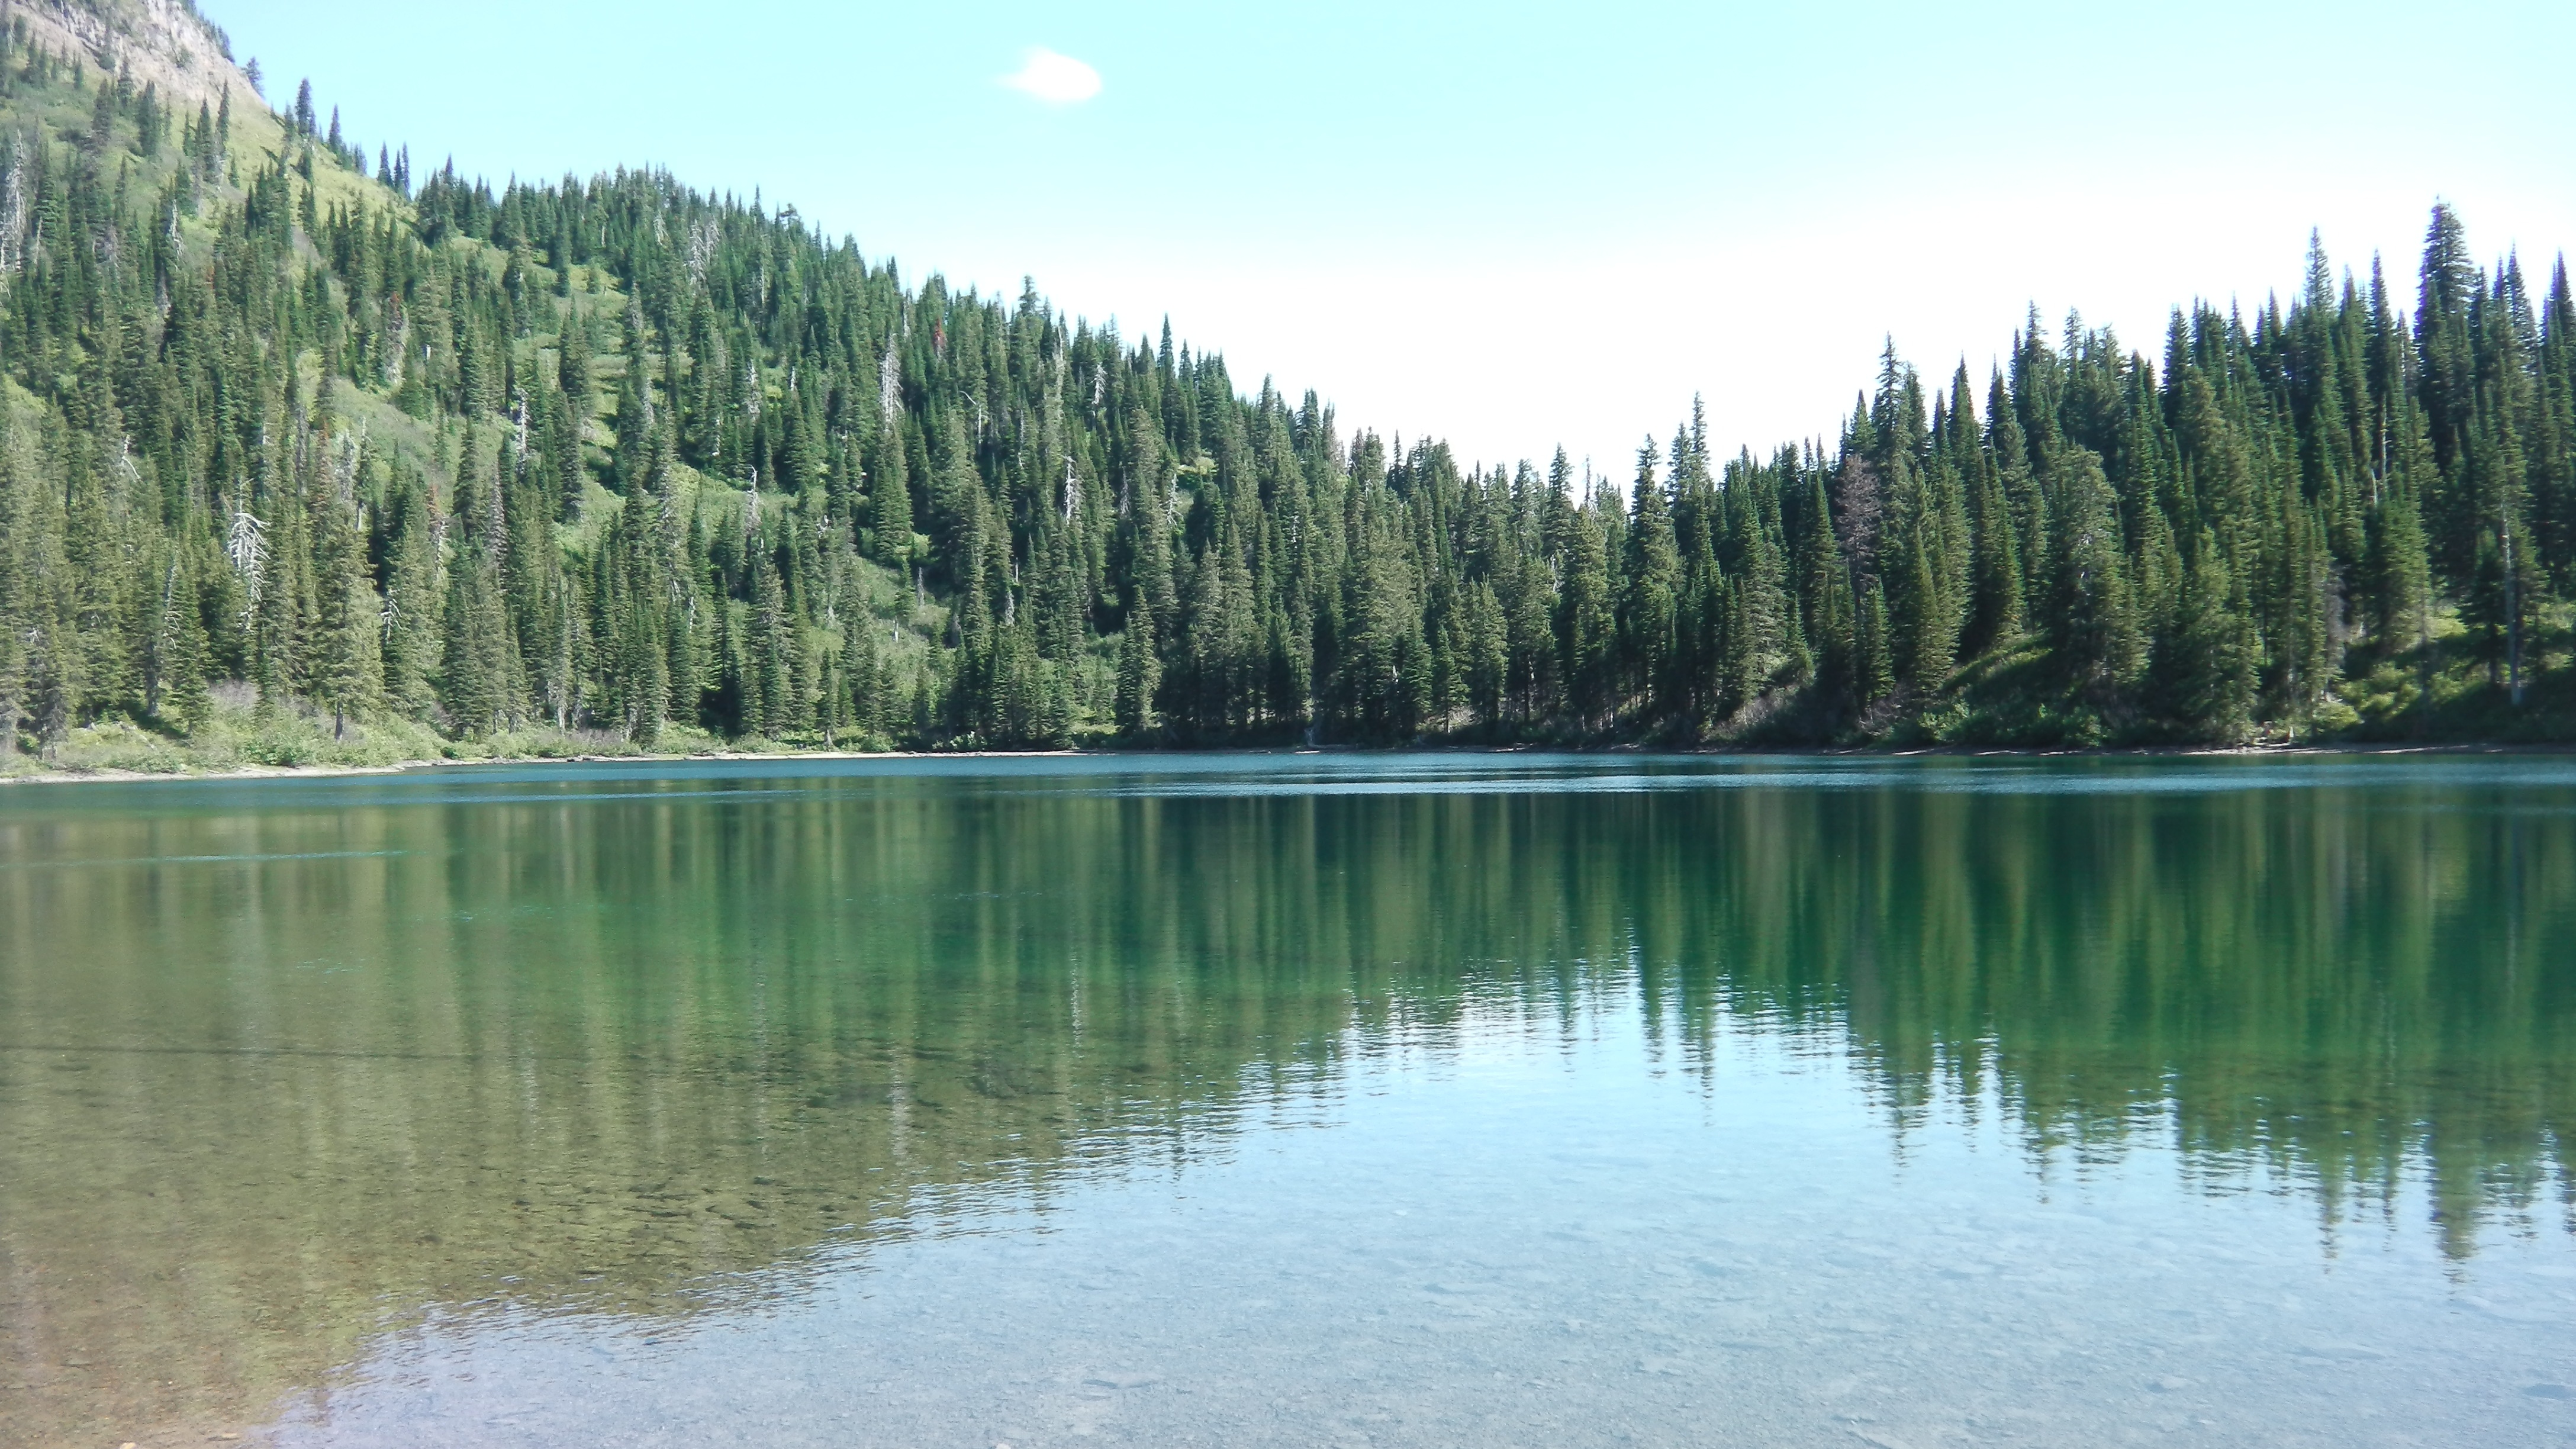
landscape, tree, water, nature, forest, wilderness, mountain, sky, lake, mountain range, summer, range, pond, environment, reflection, scenic, natural, scenery, rocky, reservoir, majestic, body of water, sunny, mountain lake, loch, ecosystem, montana, rocky mountains, tarn